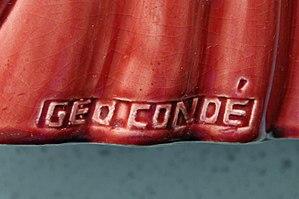
Signature de l'artiste français Georges (""Geo"") Condé (1891-1980) sur une figure en faïence"
Georges Jean Condé, dit Geo Condé, est un artiste, peintre, sculpteur, céramiste et marionnettiste français né le 25 juin 1891 à Frouard et mort le 3 juin 1980 à La Poste-de-Velaine, où il résidait depuis 1960.